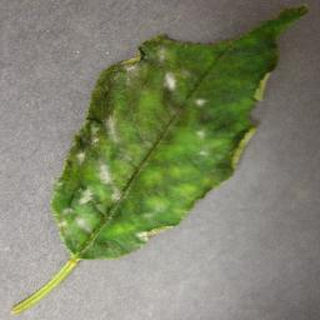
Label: cherry_powdery_mildew